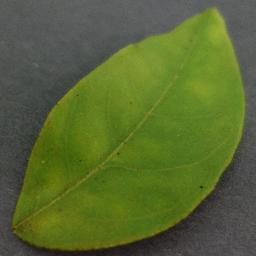
Label: Orange___Haunglongbing_(Citrus_greening)